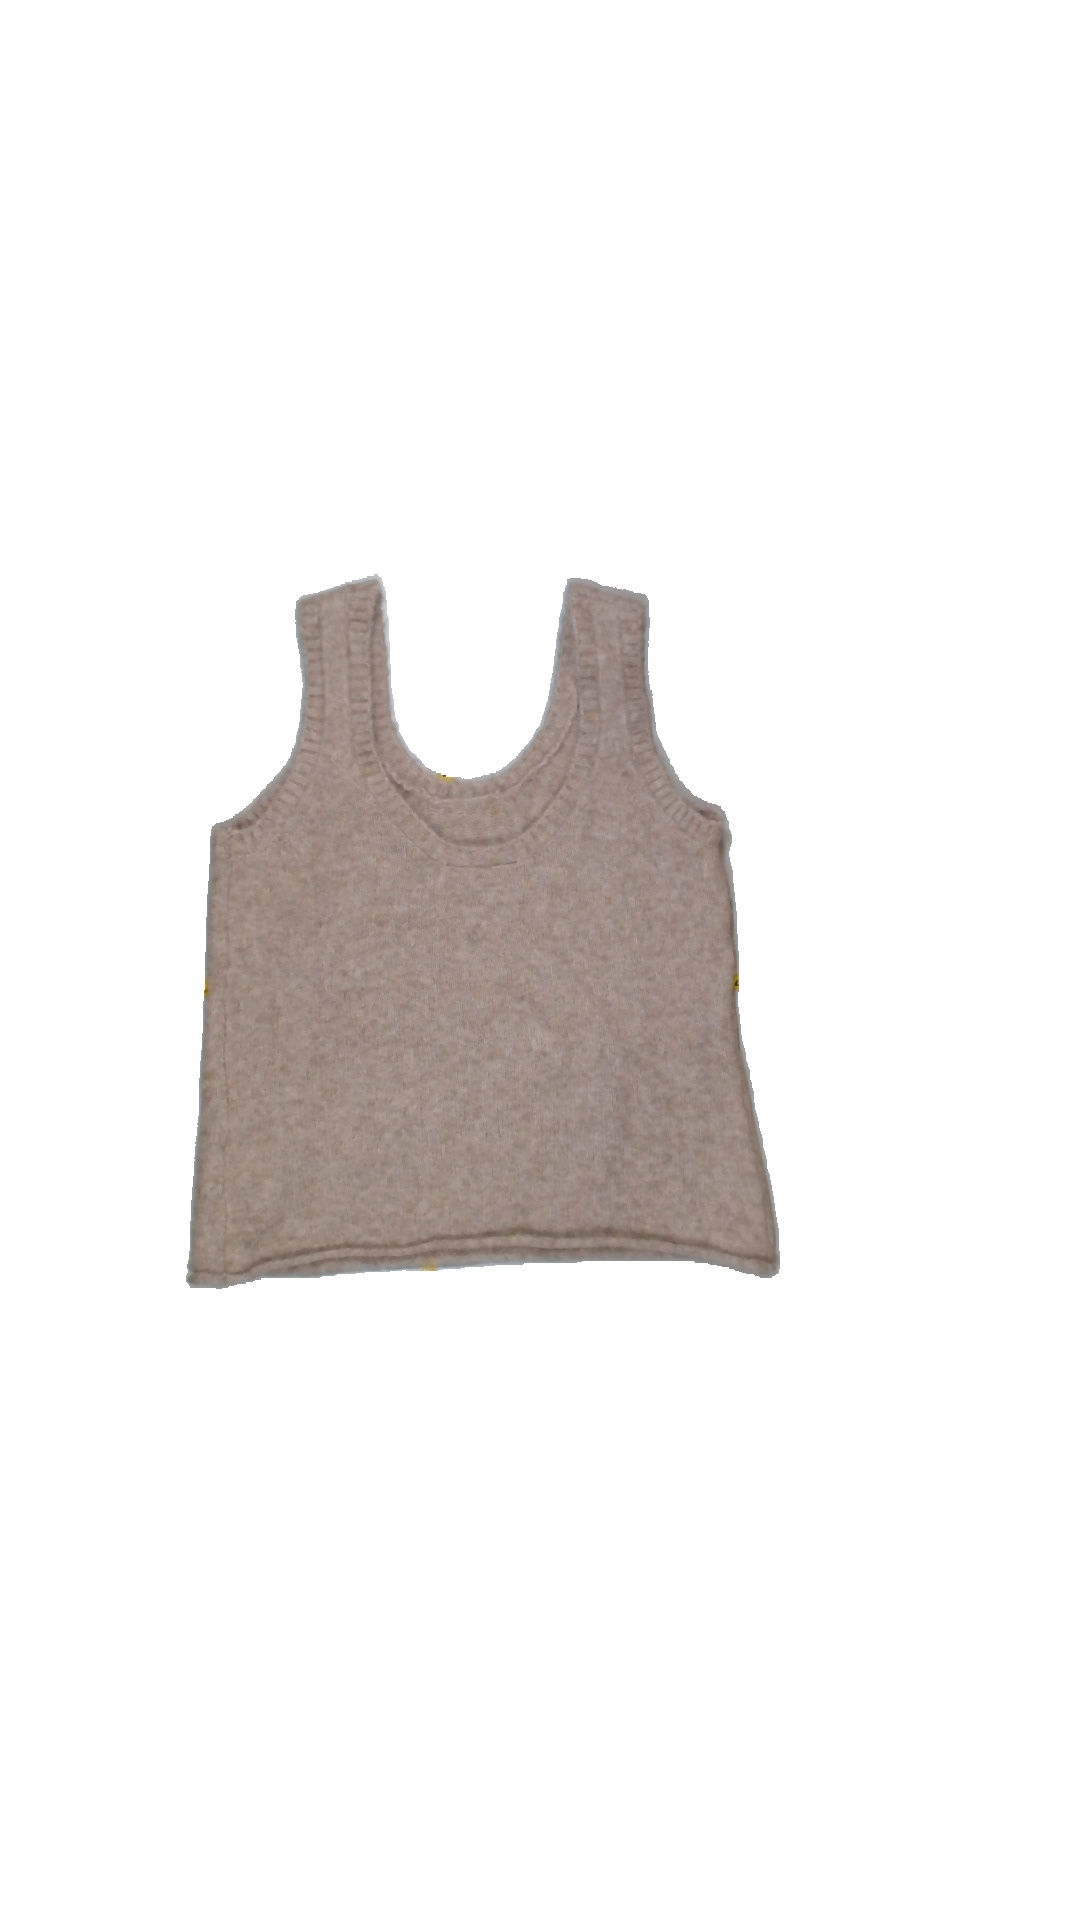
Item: Top (Ladies)
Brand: Kappahl
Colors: Beige
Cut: C-collar
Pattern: Plain
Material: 54% Poly 46% Acry
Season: All
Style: No trend
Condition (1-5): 5
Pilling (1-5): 5
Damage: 0
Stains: No
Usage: Reuse
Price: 100-150